Ocean heat content

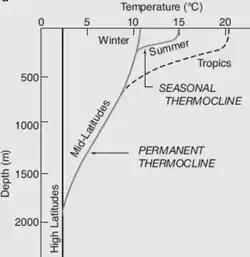
Graph of different thermoclines (depth versus ocean temperature) based on seasons and latitude

Ocean heat content is a term used in physical oceanography to describe a type of thermodynamic potential energy that is stored in the ocean. It is defined in coordination with the equation of state of seawater. TEOS-10 is an international standard approved in 2010 by the Intergovernmental Oceanographic Commission.